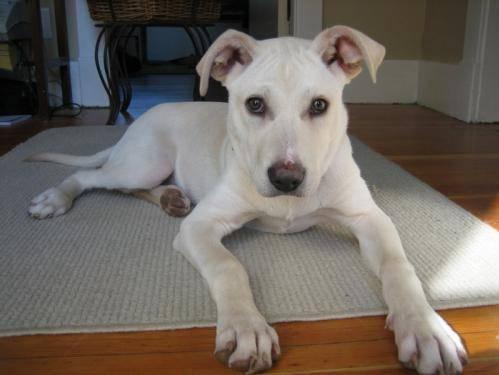
dog